Nobel Prize

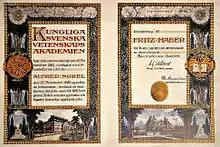
Fritz Haber's diploma is shown, which he received for the development of a method to synthesise ammonia. Laureates receive a heavily decorated diploma together with a gold medal and prize money.

The interval between the award and the accomplishment it recognises varies from discipline to discipline. The Literature Prize is typically awarded to recognise a cumulative lifetime body of work rather than a single achievement. The Peace Prize can also be awarded for a lifetime body of work. For example, 2008 laureate Martti Ahtisaari was awarded for his work to resolve international conflicts. However, they can also be awarded for specific recent events. For instance, Kofi Annan was awarded the 2001 Peace Prize just four years after becoming the Secretary-General of the United Nations. Similarly Yasser Arafat, Yitzhak Rabin, and Shimon Peres received the 1994 award, about a year after they successfully concluded the Oslo Accords. A controversy was caused by awarding the 2009 Nobel Peace Prize to Barack Obama during his first year as US president.